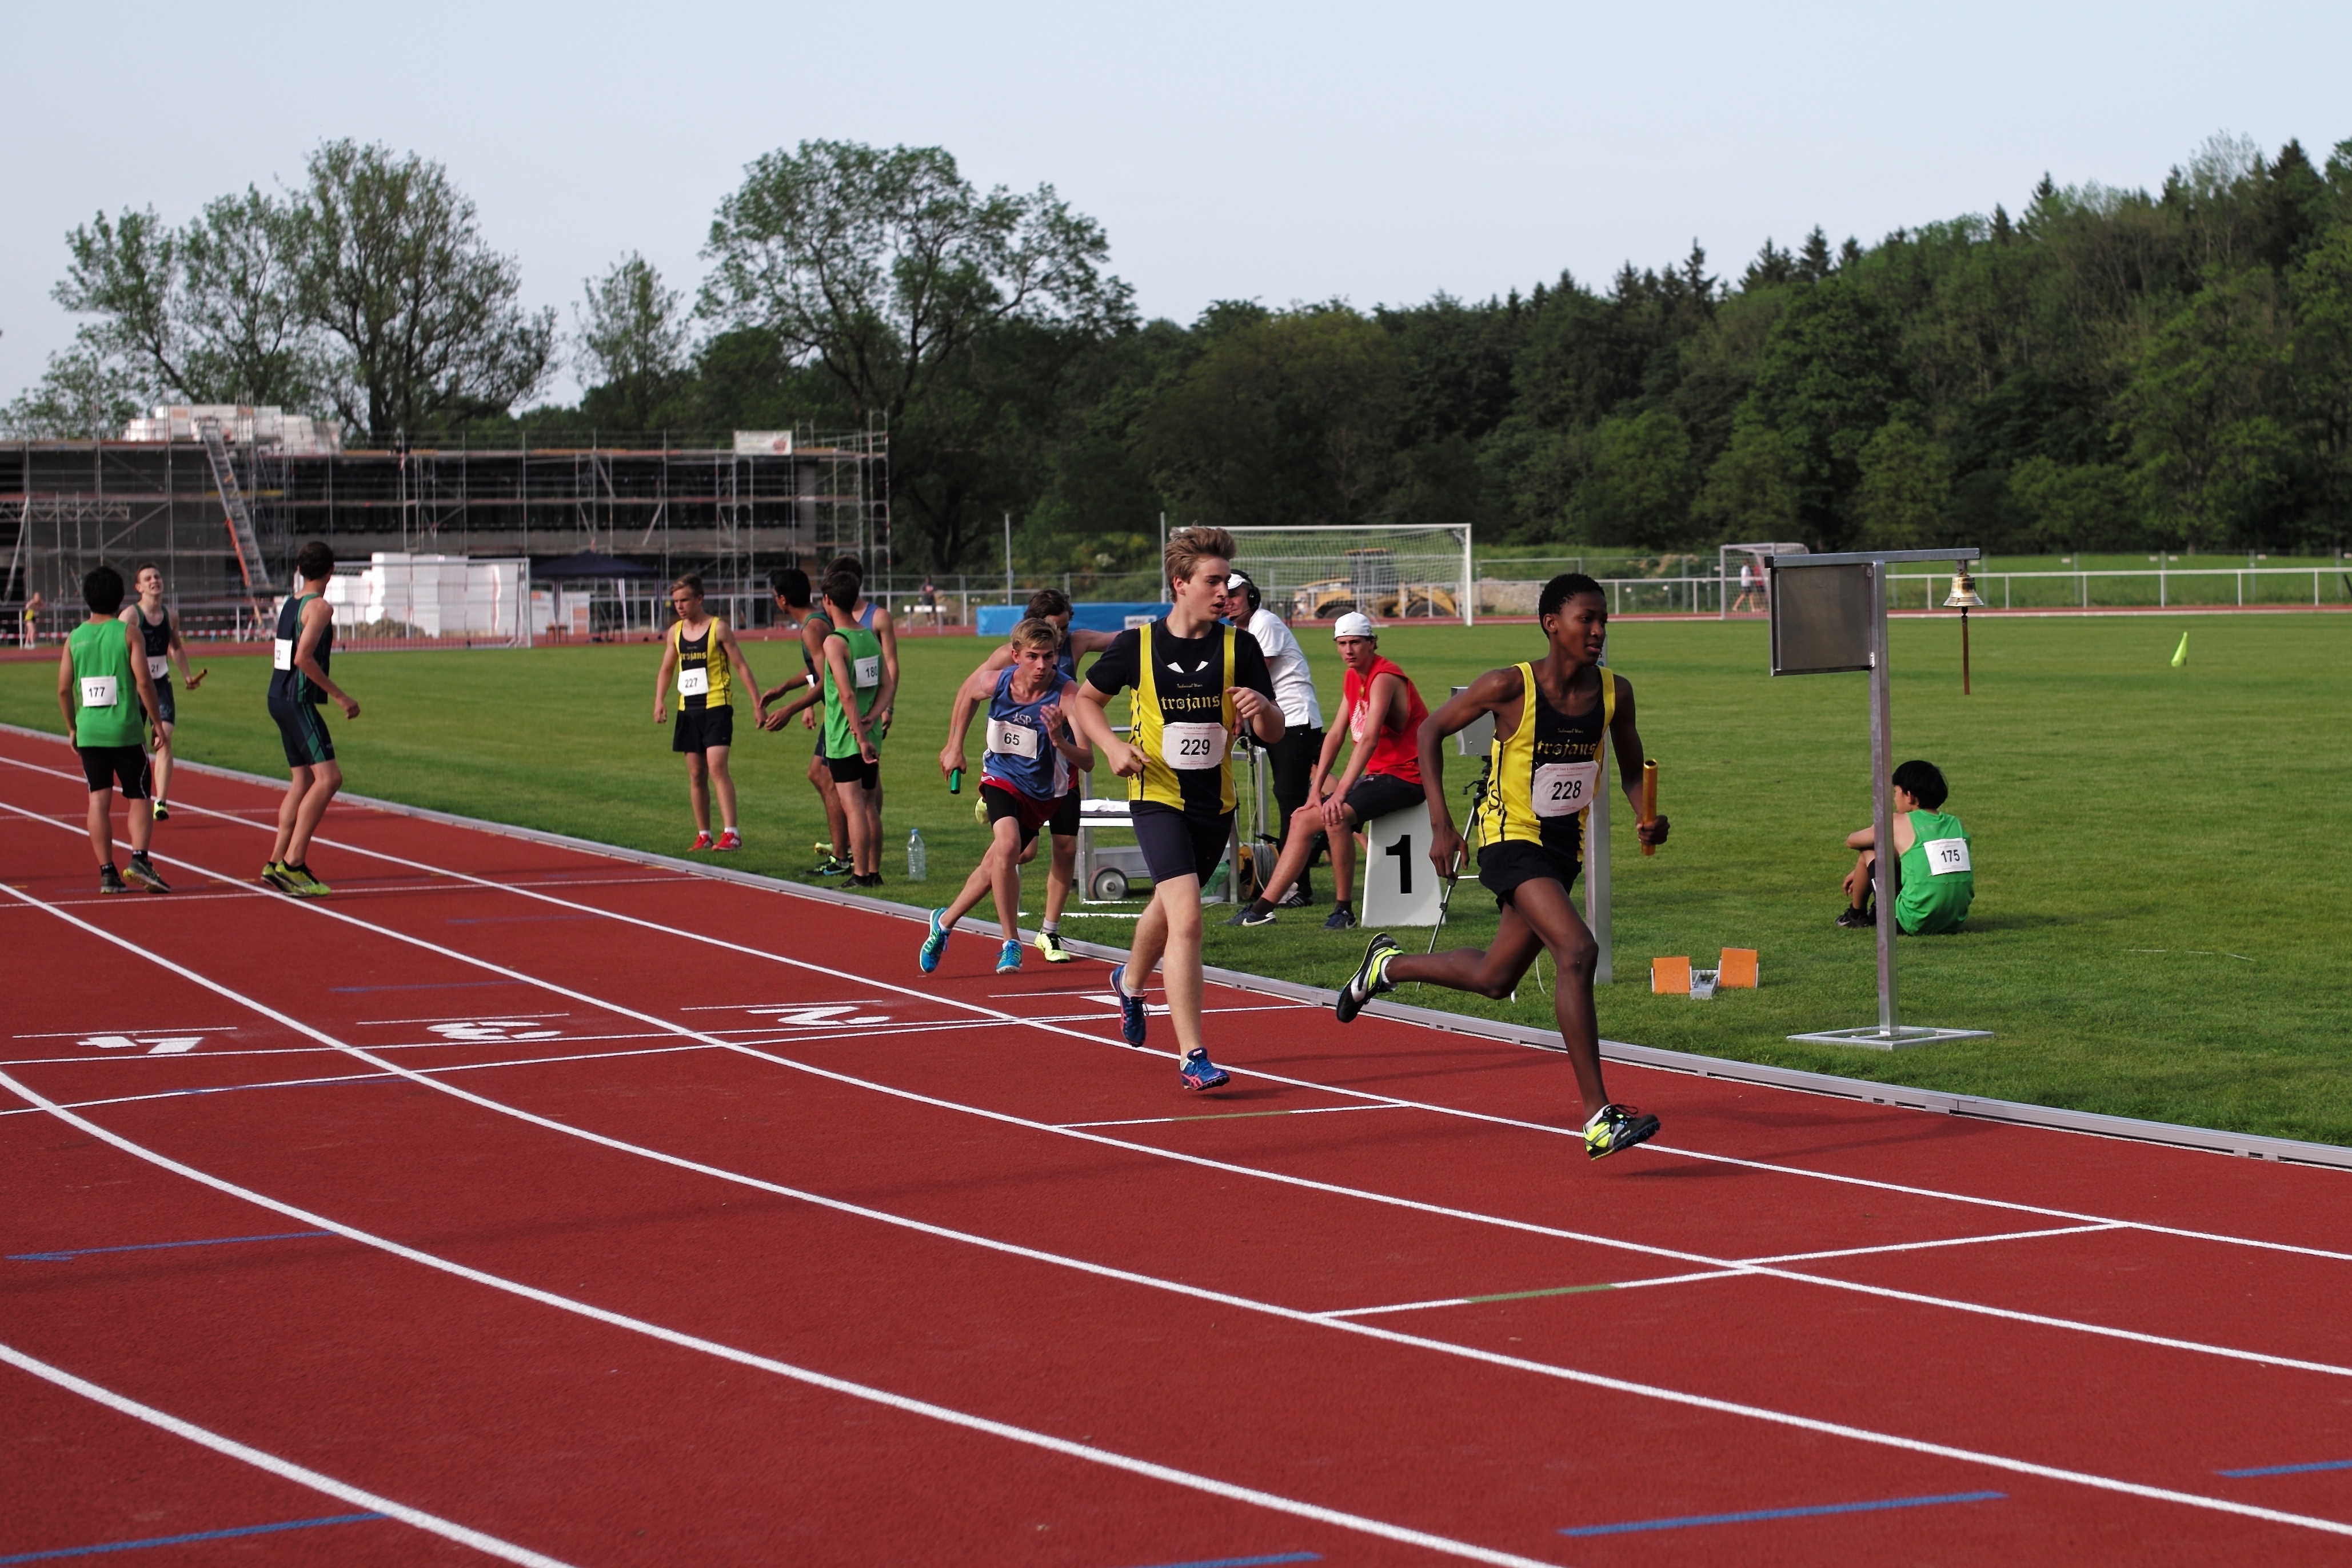
running, sports, athletics, sprint, physical exercise, human action, track and field athletics, middle distance running, 800 metres